Zero 7

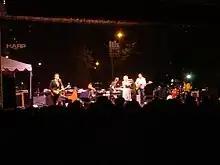
Zero 7 at Bumbershoot in 2006

Zero 7 released their third album, "The Garden", in May 2006, which contained vocals performed by Binns as well as guest vocalists Sia and Swedish folk musician José González. The album was named after the collage that artist friend Gideon London produced for its cover.